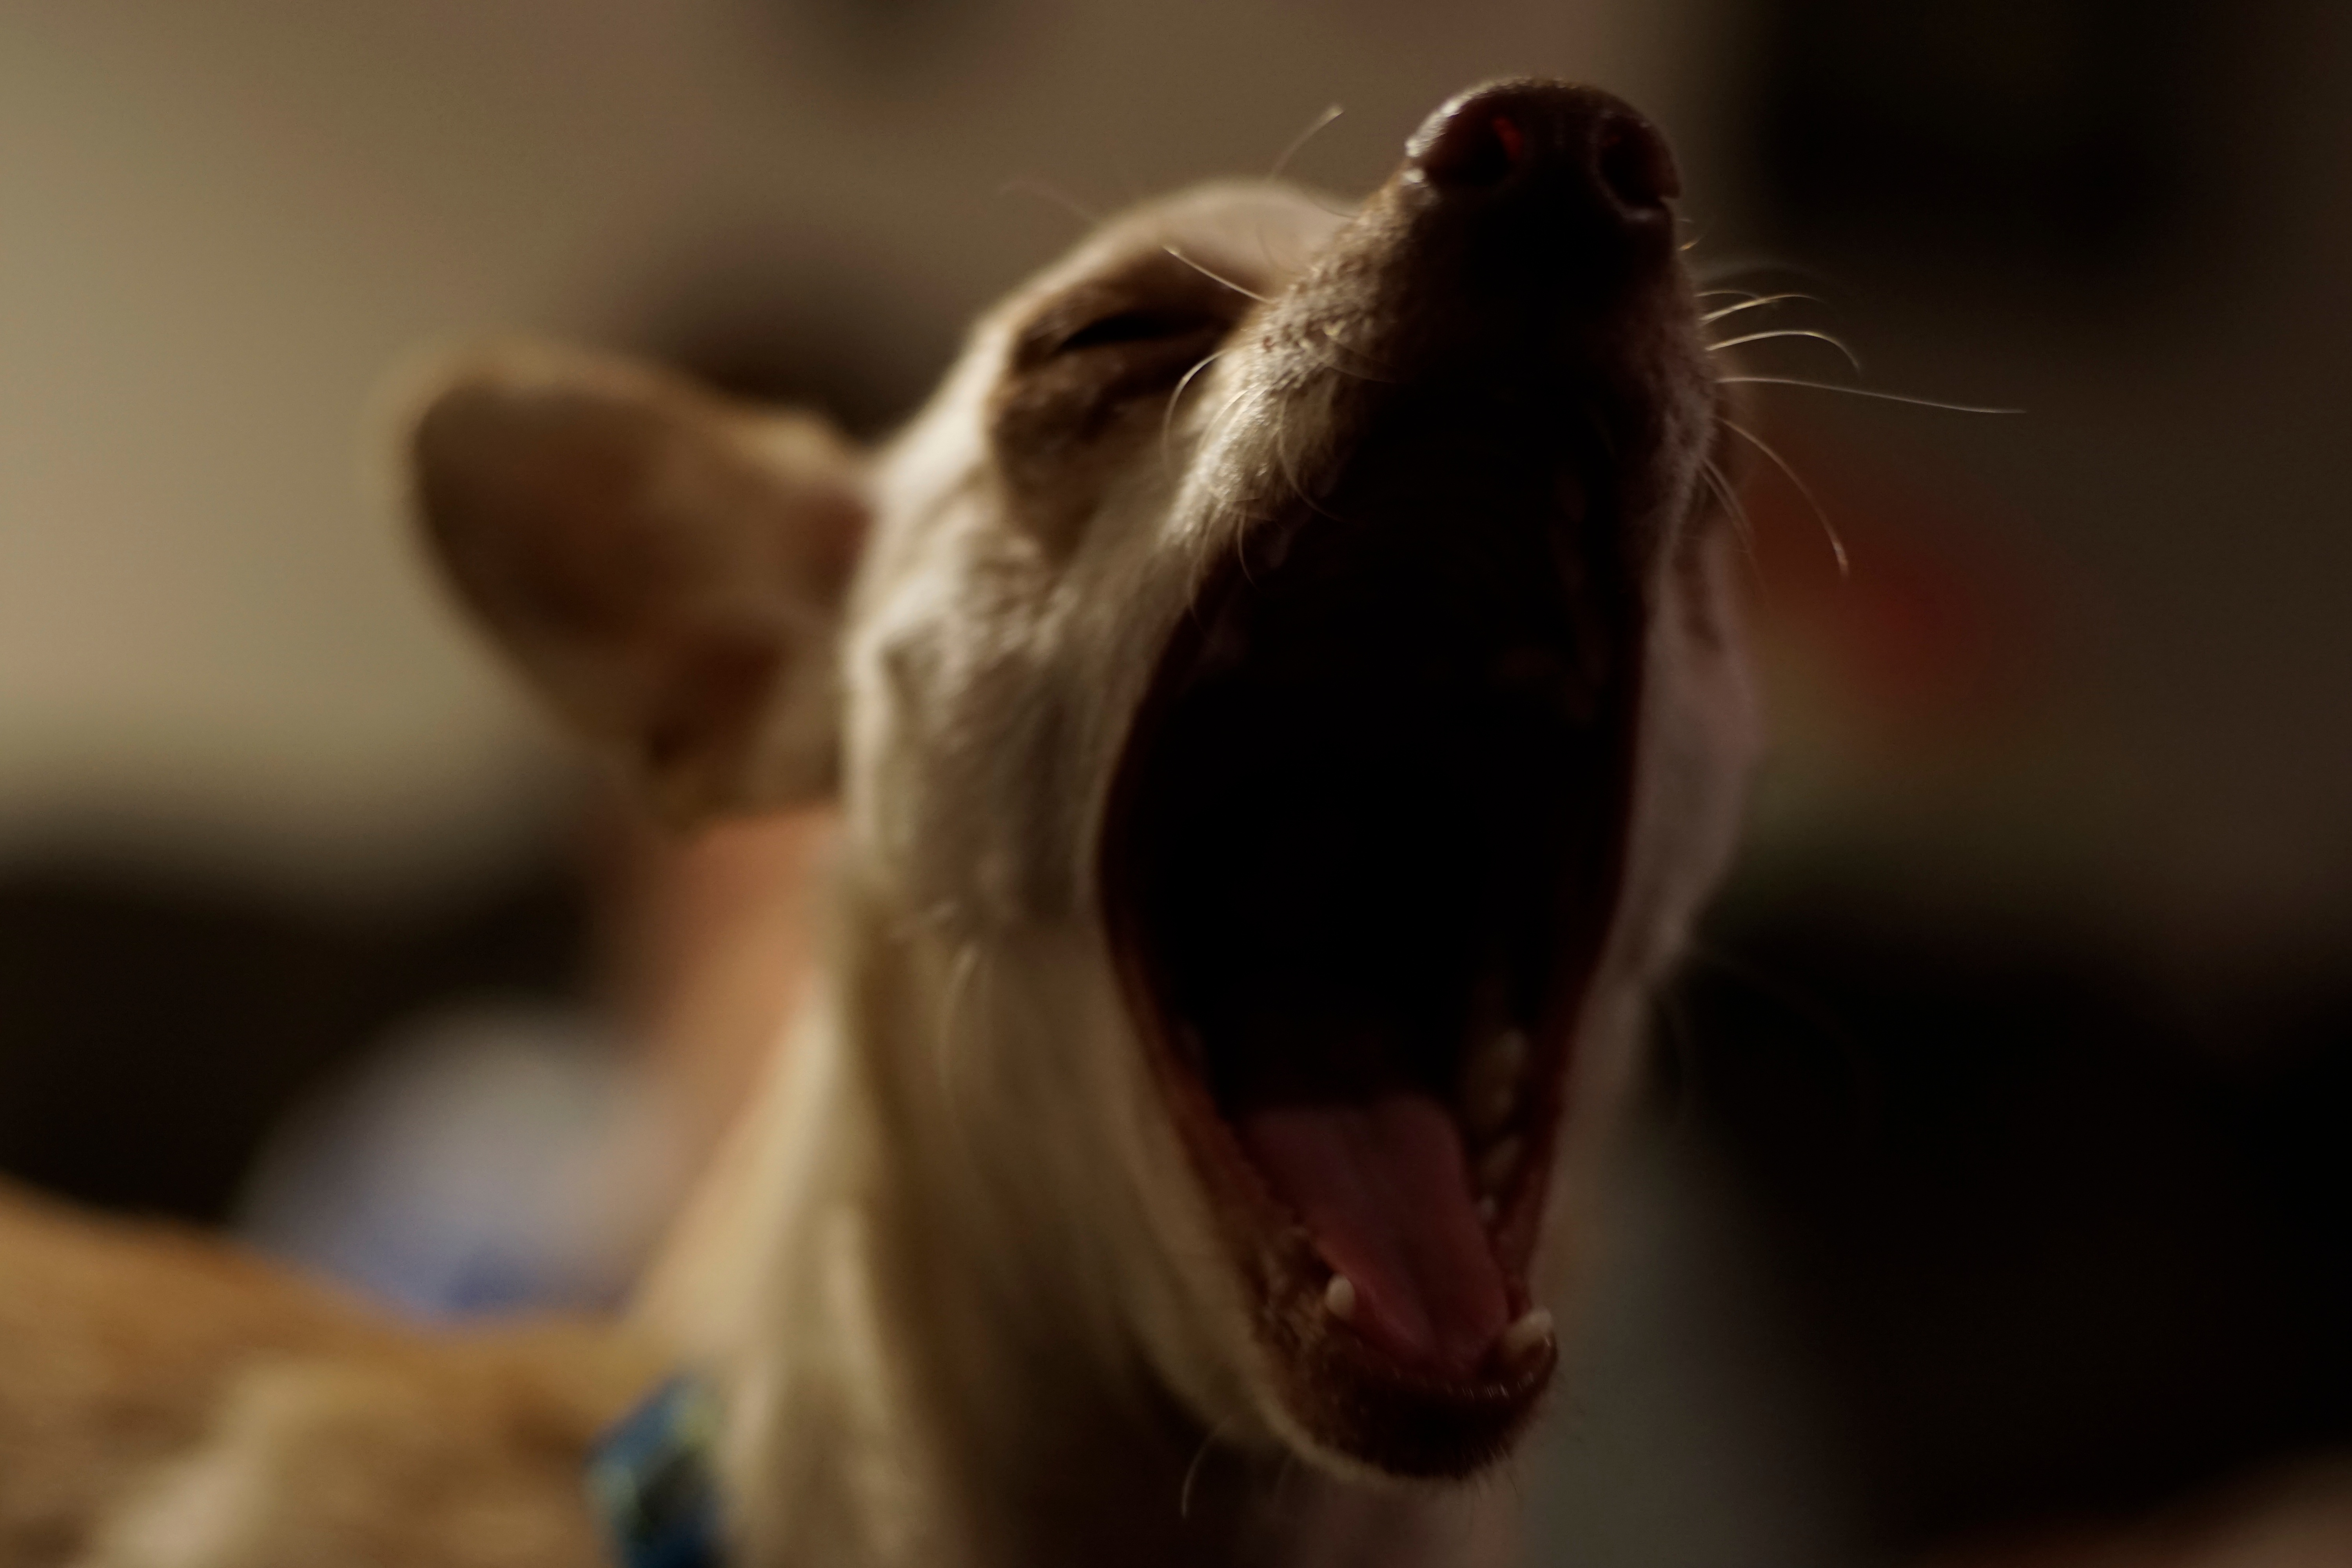
cat, mammal, mouth, yawn, close up, nose, whiskers, snout, eye, head, vertebrate, organ, small to medium sized cats, cat like mammal